Ilya Averbakh

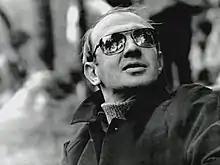

Ilya Aleksandrovich Averbakh (July 28, 1934, in Leningrad – January 11, 1986, in Moscow) was a Soviet film director. His 1972 film, "Monologue", was entered into the 1973 Cannes Film Festival.